Question: Please indicate a possible affordance area of the fork that can be used for holding
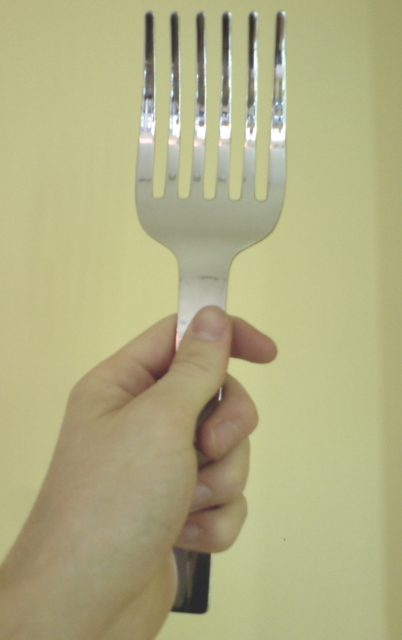
Answer: [150.995, 248.116, 241.662, 616.116]